Alicia Coppola

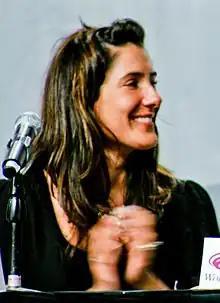
Coppola in 2008

Alicia Coppola (born April 12, 1968) is an American actress. She became known for playing Lorna Devon in the soap opera "Another World" from 1991 to 1994. Afterwards, she made regular and guest star appearances in various television series, notably "Jericho" and "Blood & Treasure", and appeared in films such as "".